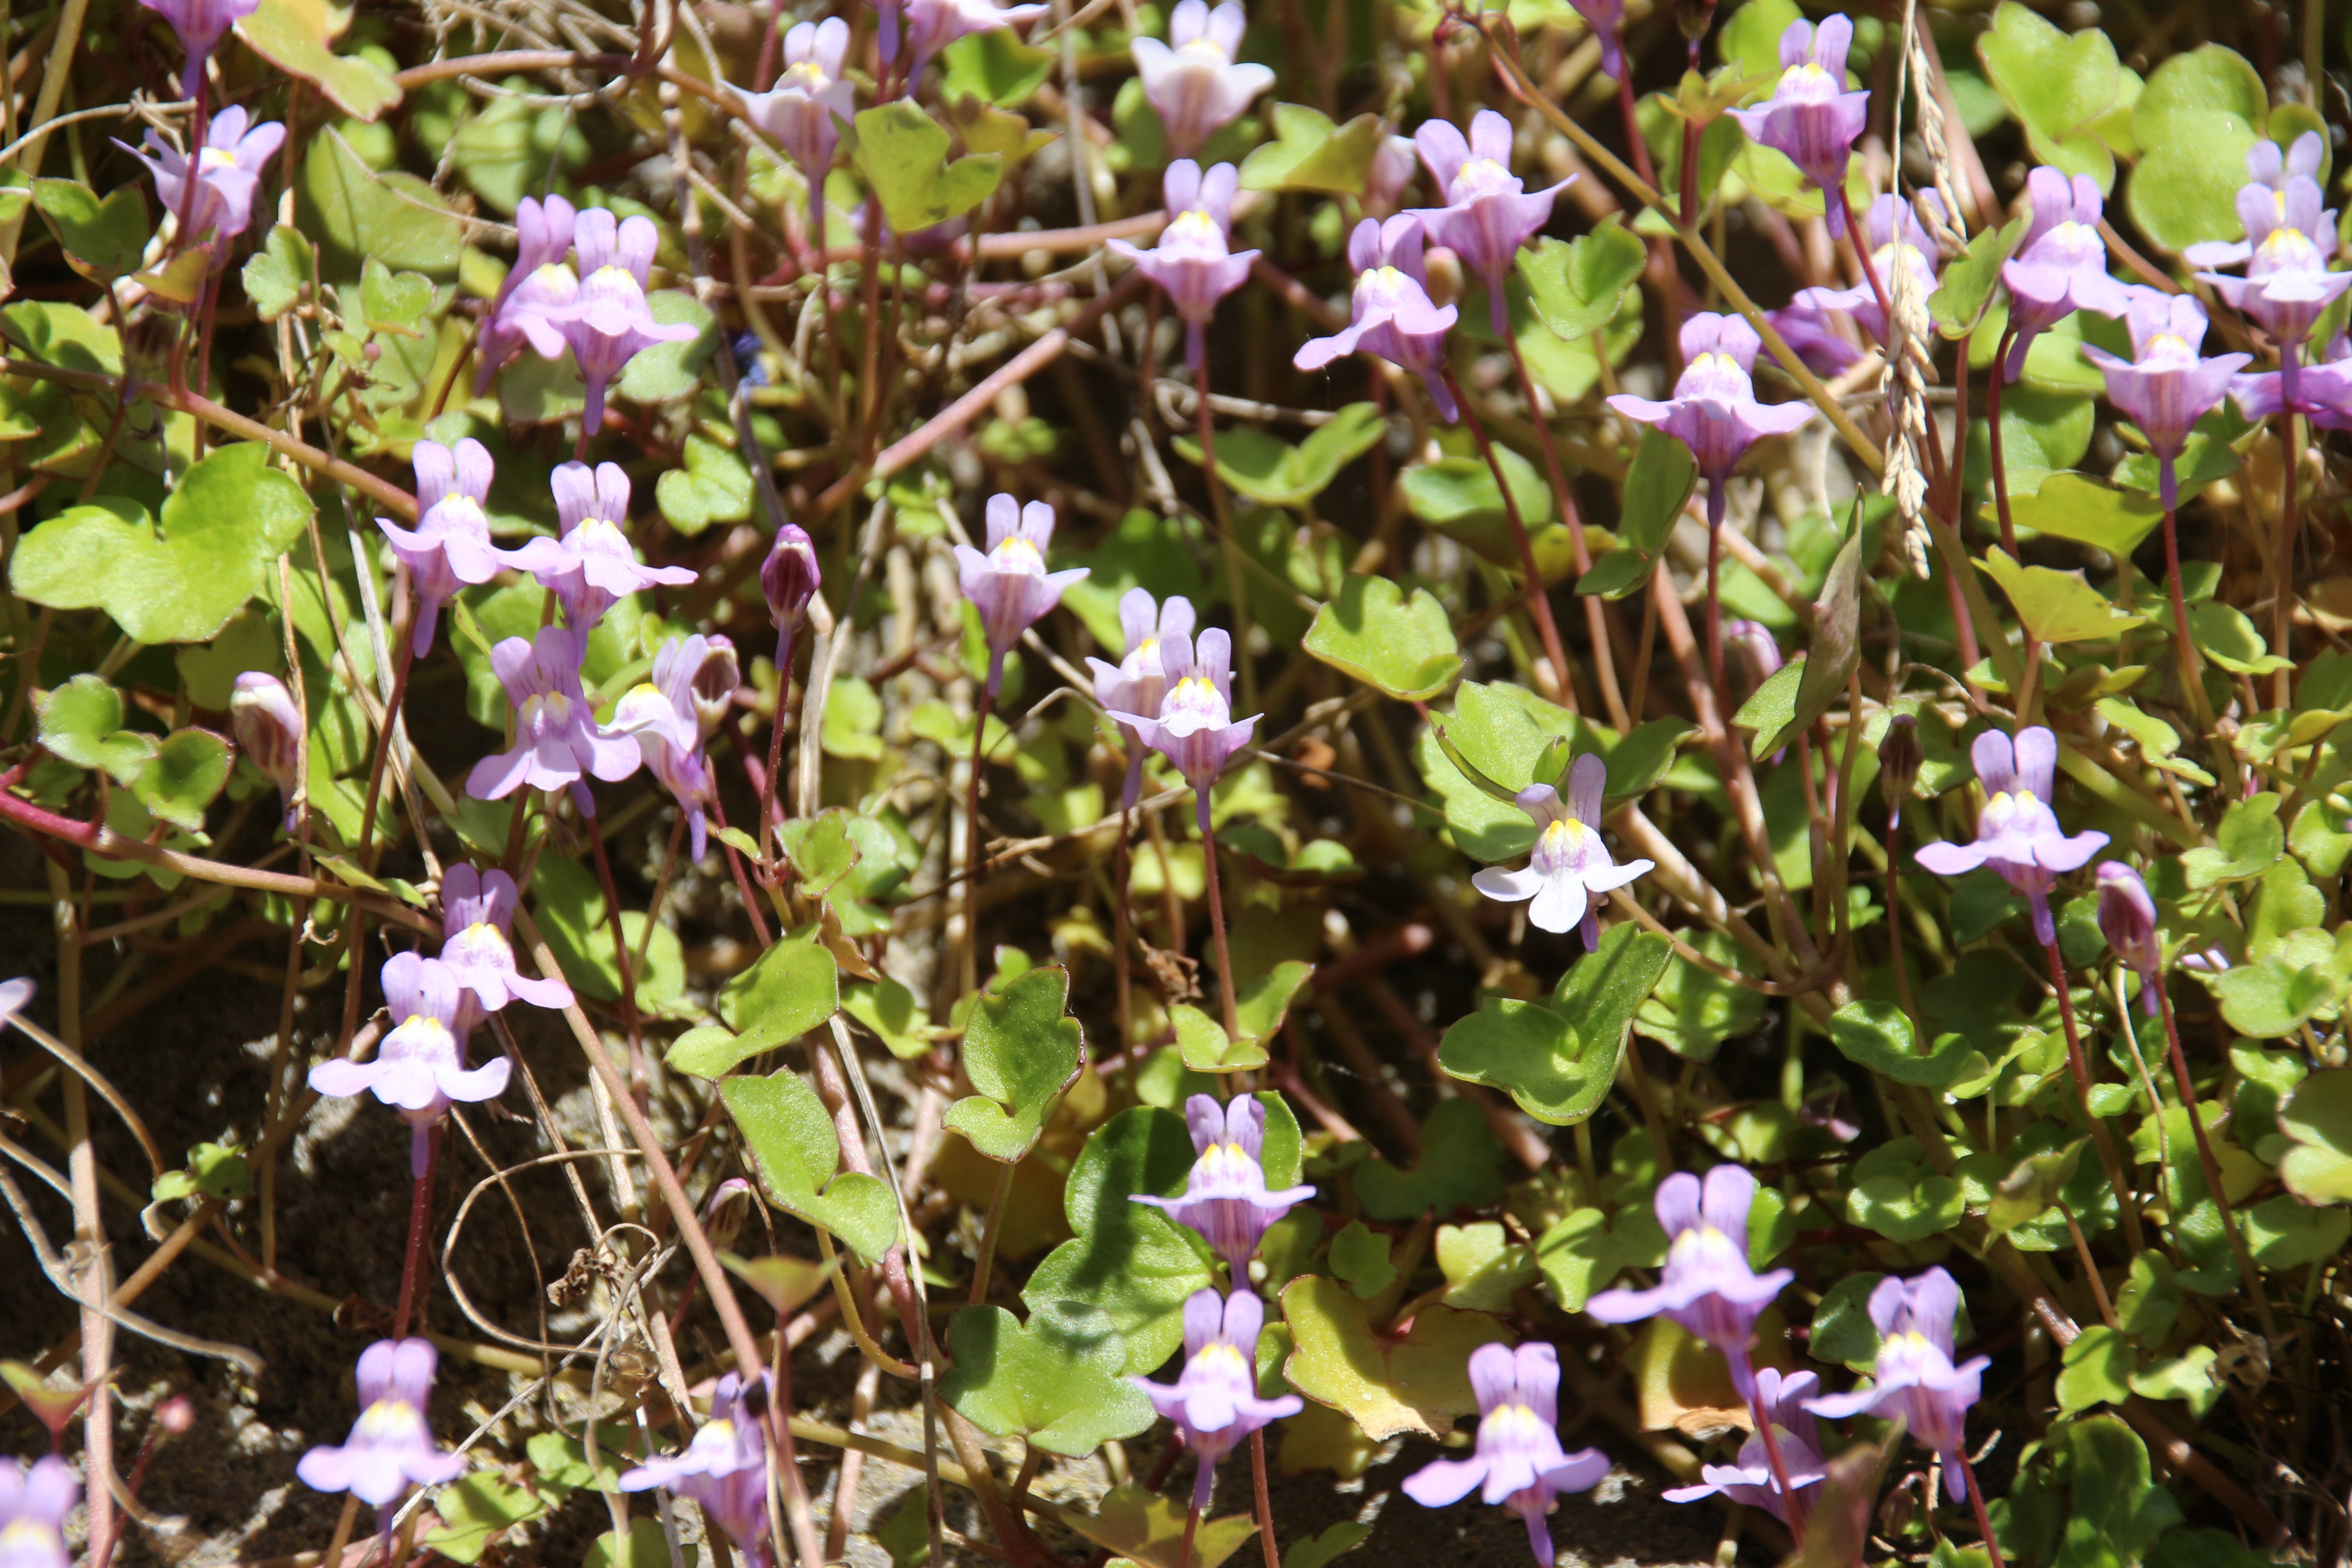
nature, blossom, plant, flower, herb, botany, pink, flora, wildflower, flowers, shrub, viola, small flowers, bremen, flowering plant, bellflower family, annual plant, land plant, violet family, breckland thyme, rhododendron park